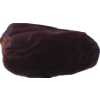
Label: dates